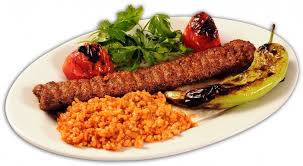
Yemek: kebap